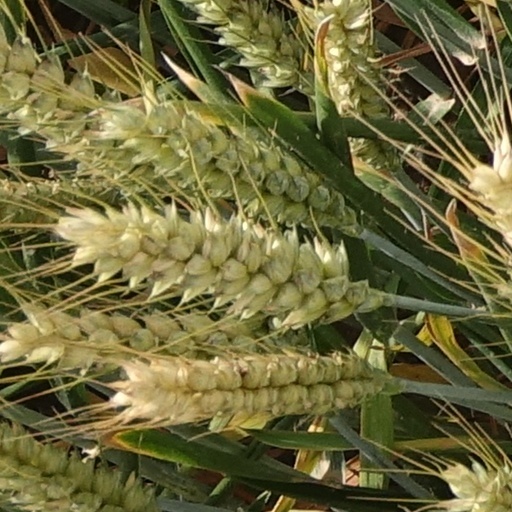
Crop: wheat